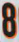
Number: 8